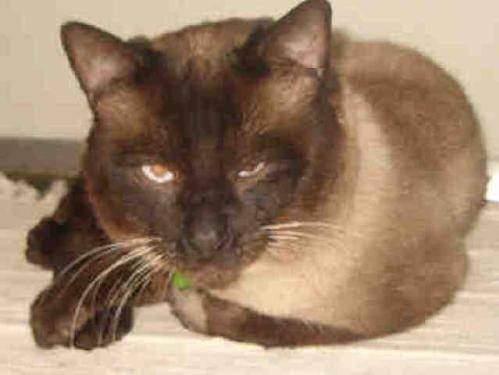
cat